Judy Moody and the Not Bummer Summer

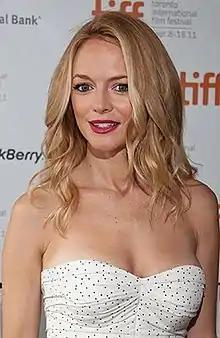
Although the film was critically panned, critics praised the performance of the cast, including Heather Graham.

"Judy Moody and the Not Bummer Summer" was poorly received by critics. On Rotten Tomatoes, it has an approval rating of 22% based on reviews from 79 critics, with an average rating of 4.3/10. The site's critical consensus reads: "Entertaining for some very young viewers, but for those with normal attention spans, "Judy Moody" is loud hyperactive overload." On Metacritic, it has a score of 37% based on reviews from 23 critics, indicating "generally unfavorable" reviews. Audiences polled by CinemaScore gave the film an average grade of B+, with 60% of those surveyed being under 18 and grading it A−, and those 25 or older grading it C+.